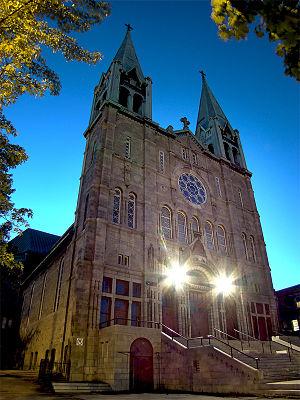
Église du Très-Saint-Nom-de-Jésus, Montréal, Québec, Canada.
L'église du Très-Saint-Nom-de-Jésus est une église catholique située au 4215, rue Adam, dans le quartier Maisonneuve de l'arrondissement Mercier–Hochelaga-Maisonneuve à Montréal.